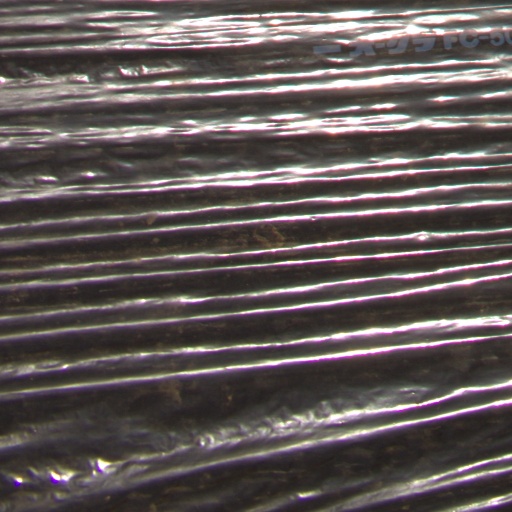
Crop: Jerusalem artichoke